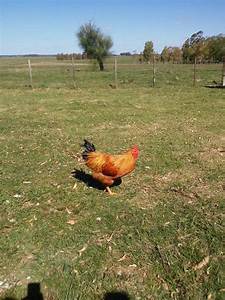
Label: chicken